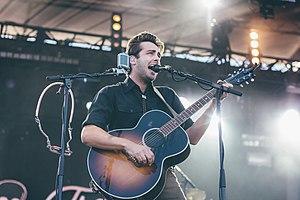
Lord Huron est un groupe d'indie folk américain, originaire de Los Angeles, en Californie. Son premier album, Lonesome Dreams, est sorti en 2012 sur Iamsound aux États-Unis et au Royaume-Uni sur Play It Again Sam en janvier 2013. Suivent en 2015 et 2018 deux autres albums studio.